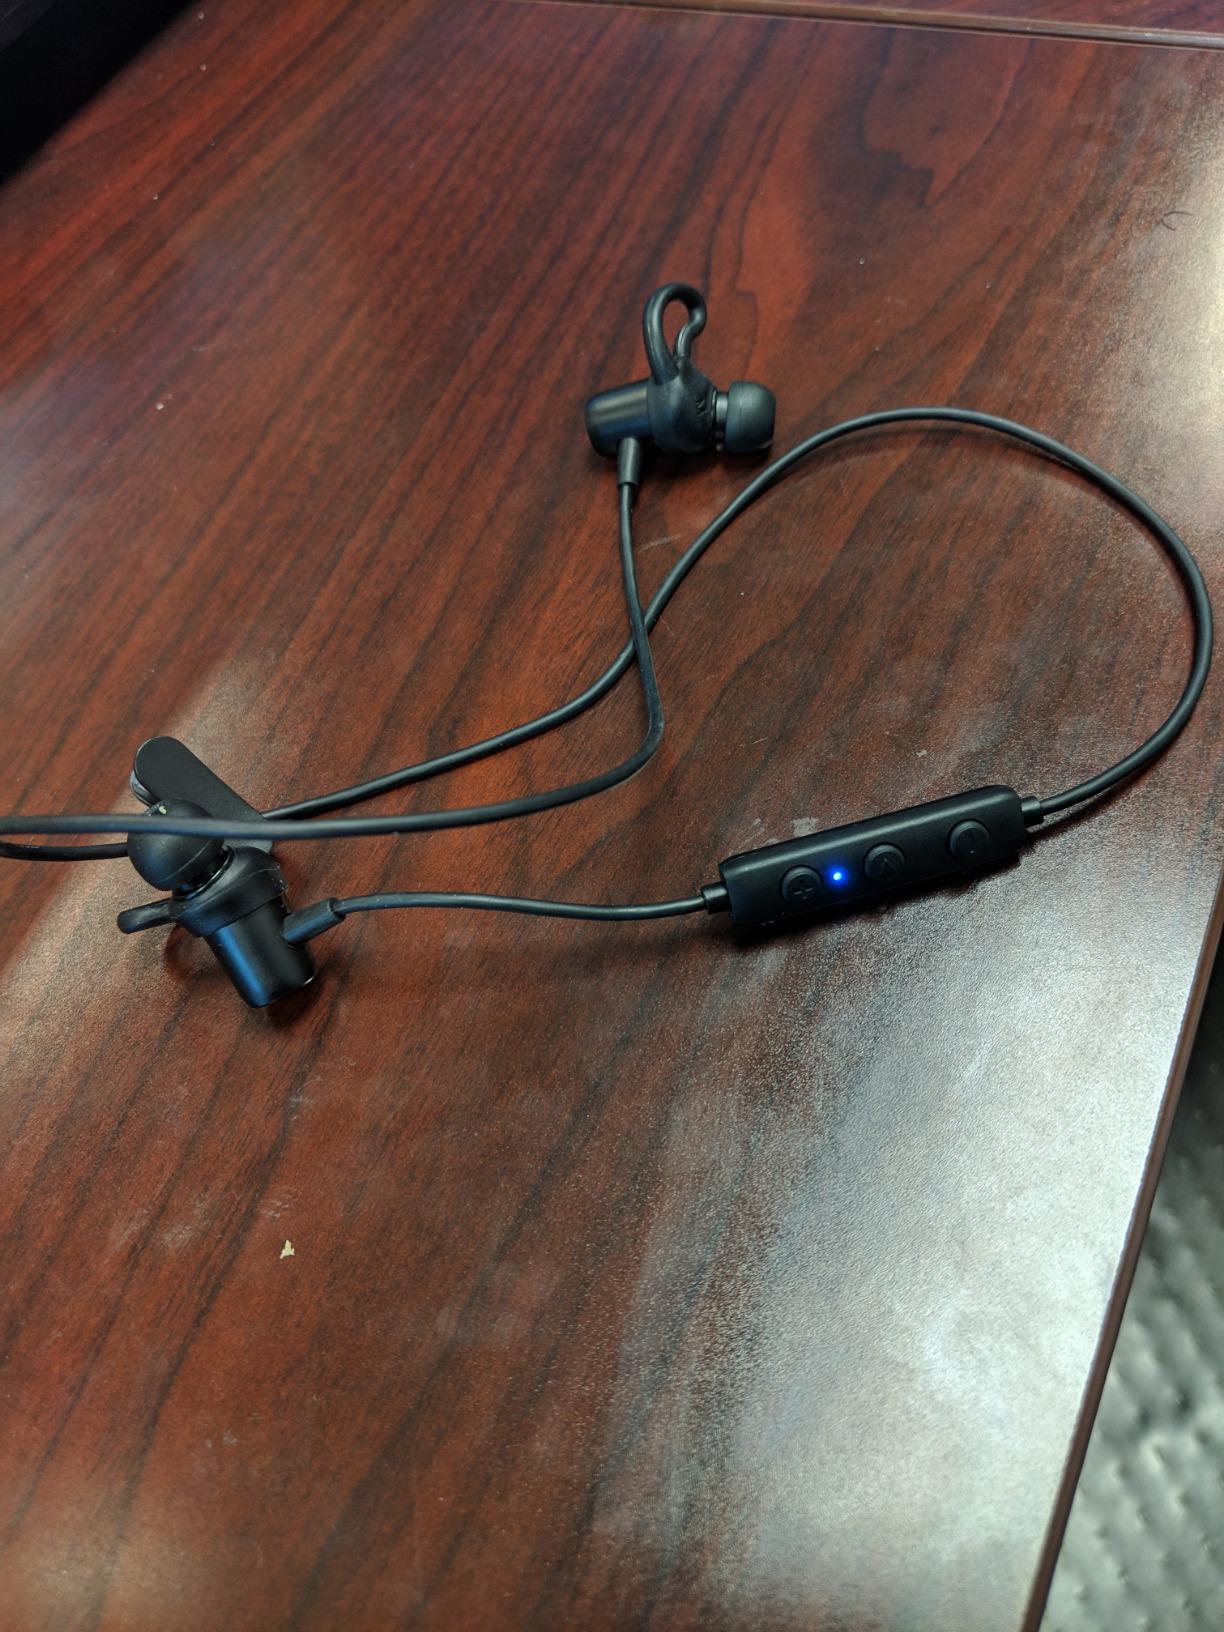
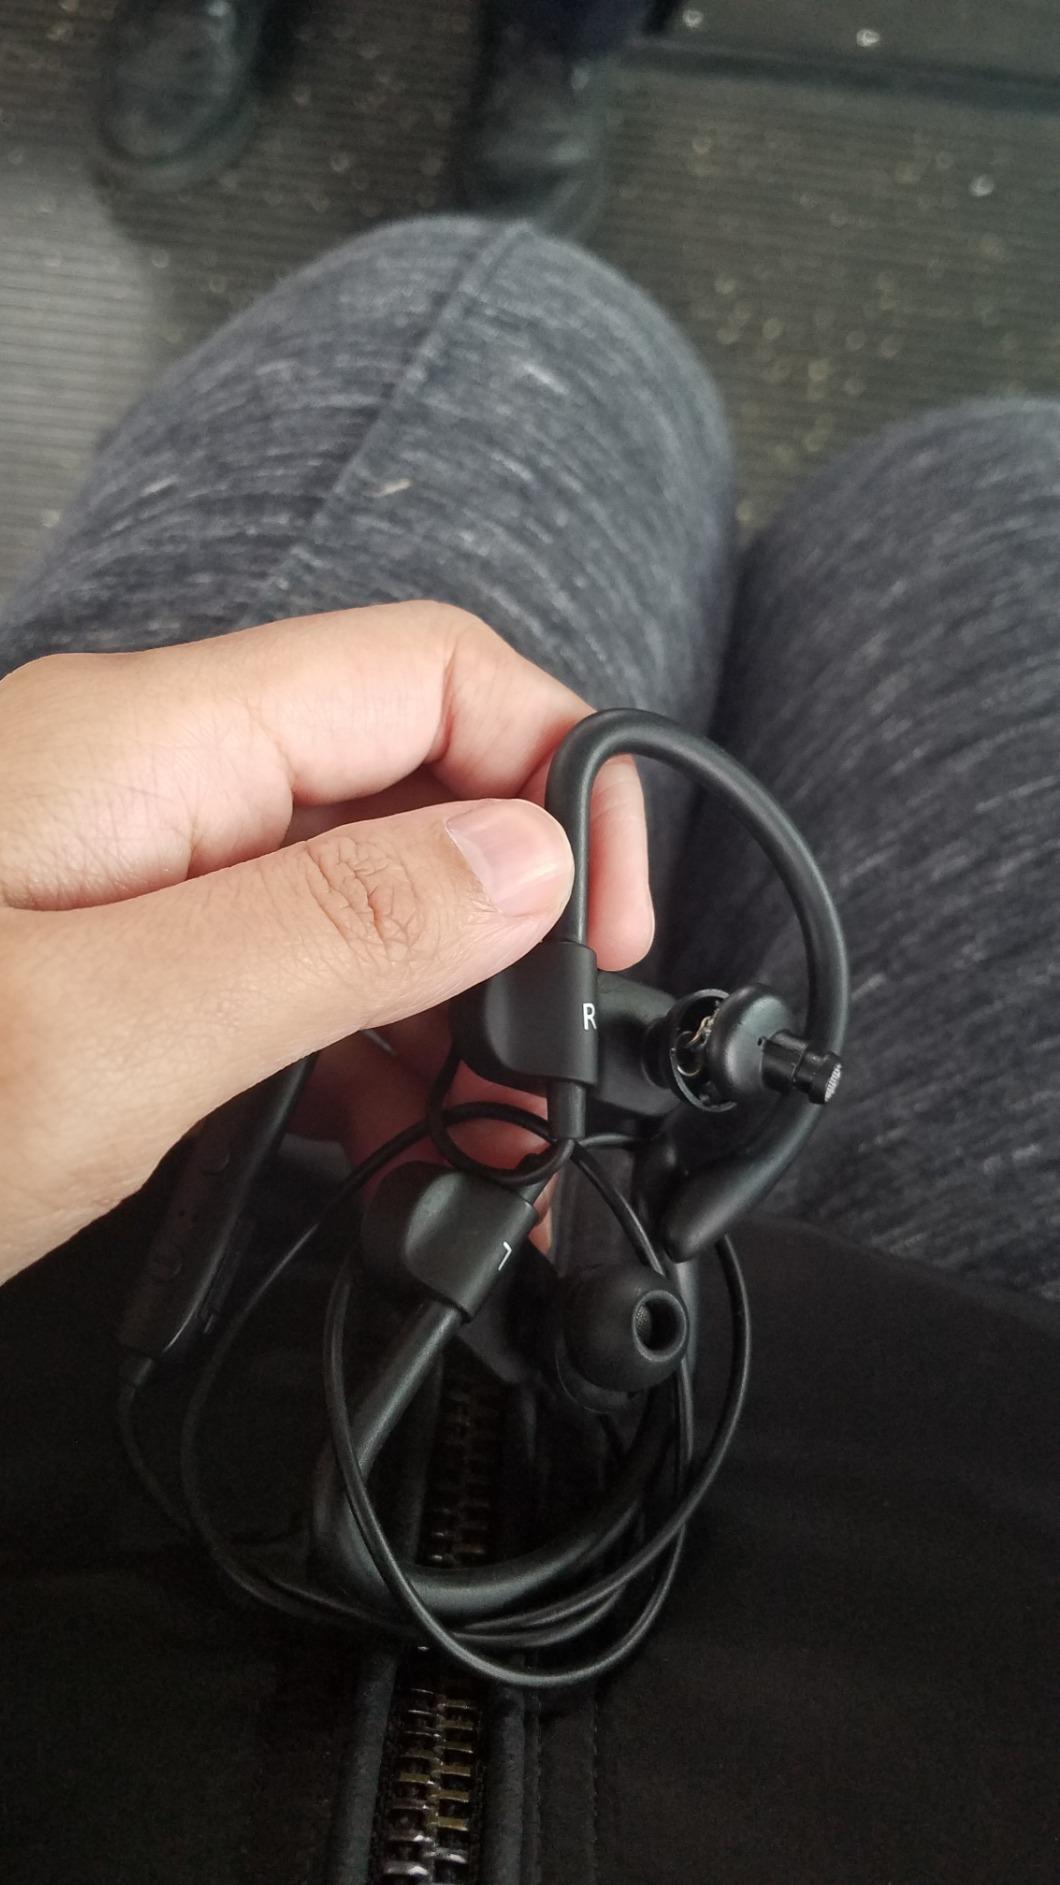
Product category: headphones
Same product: no